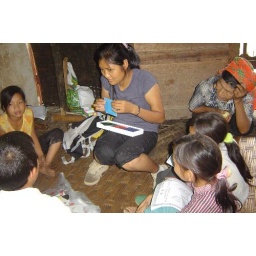
Our mobile library visits the orphans in the villages where is hardly any toy or book to find